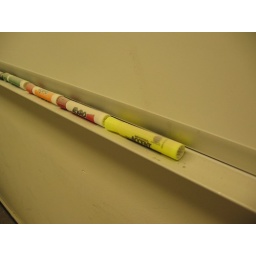
This is the white board in the office with the hole in the floor.  See part 2.